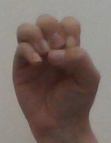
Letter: ha